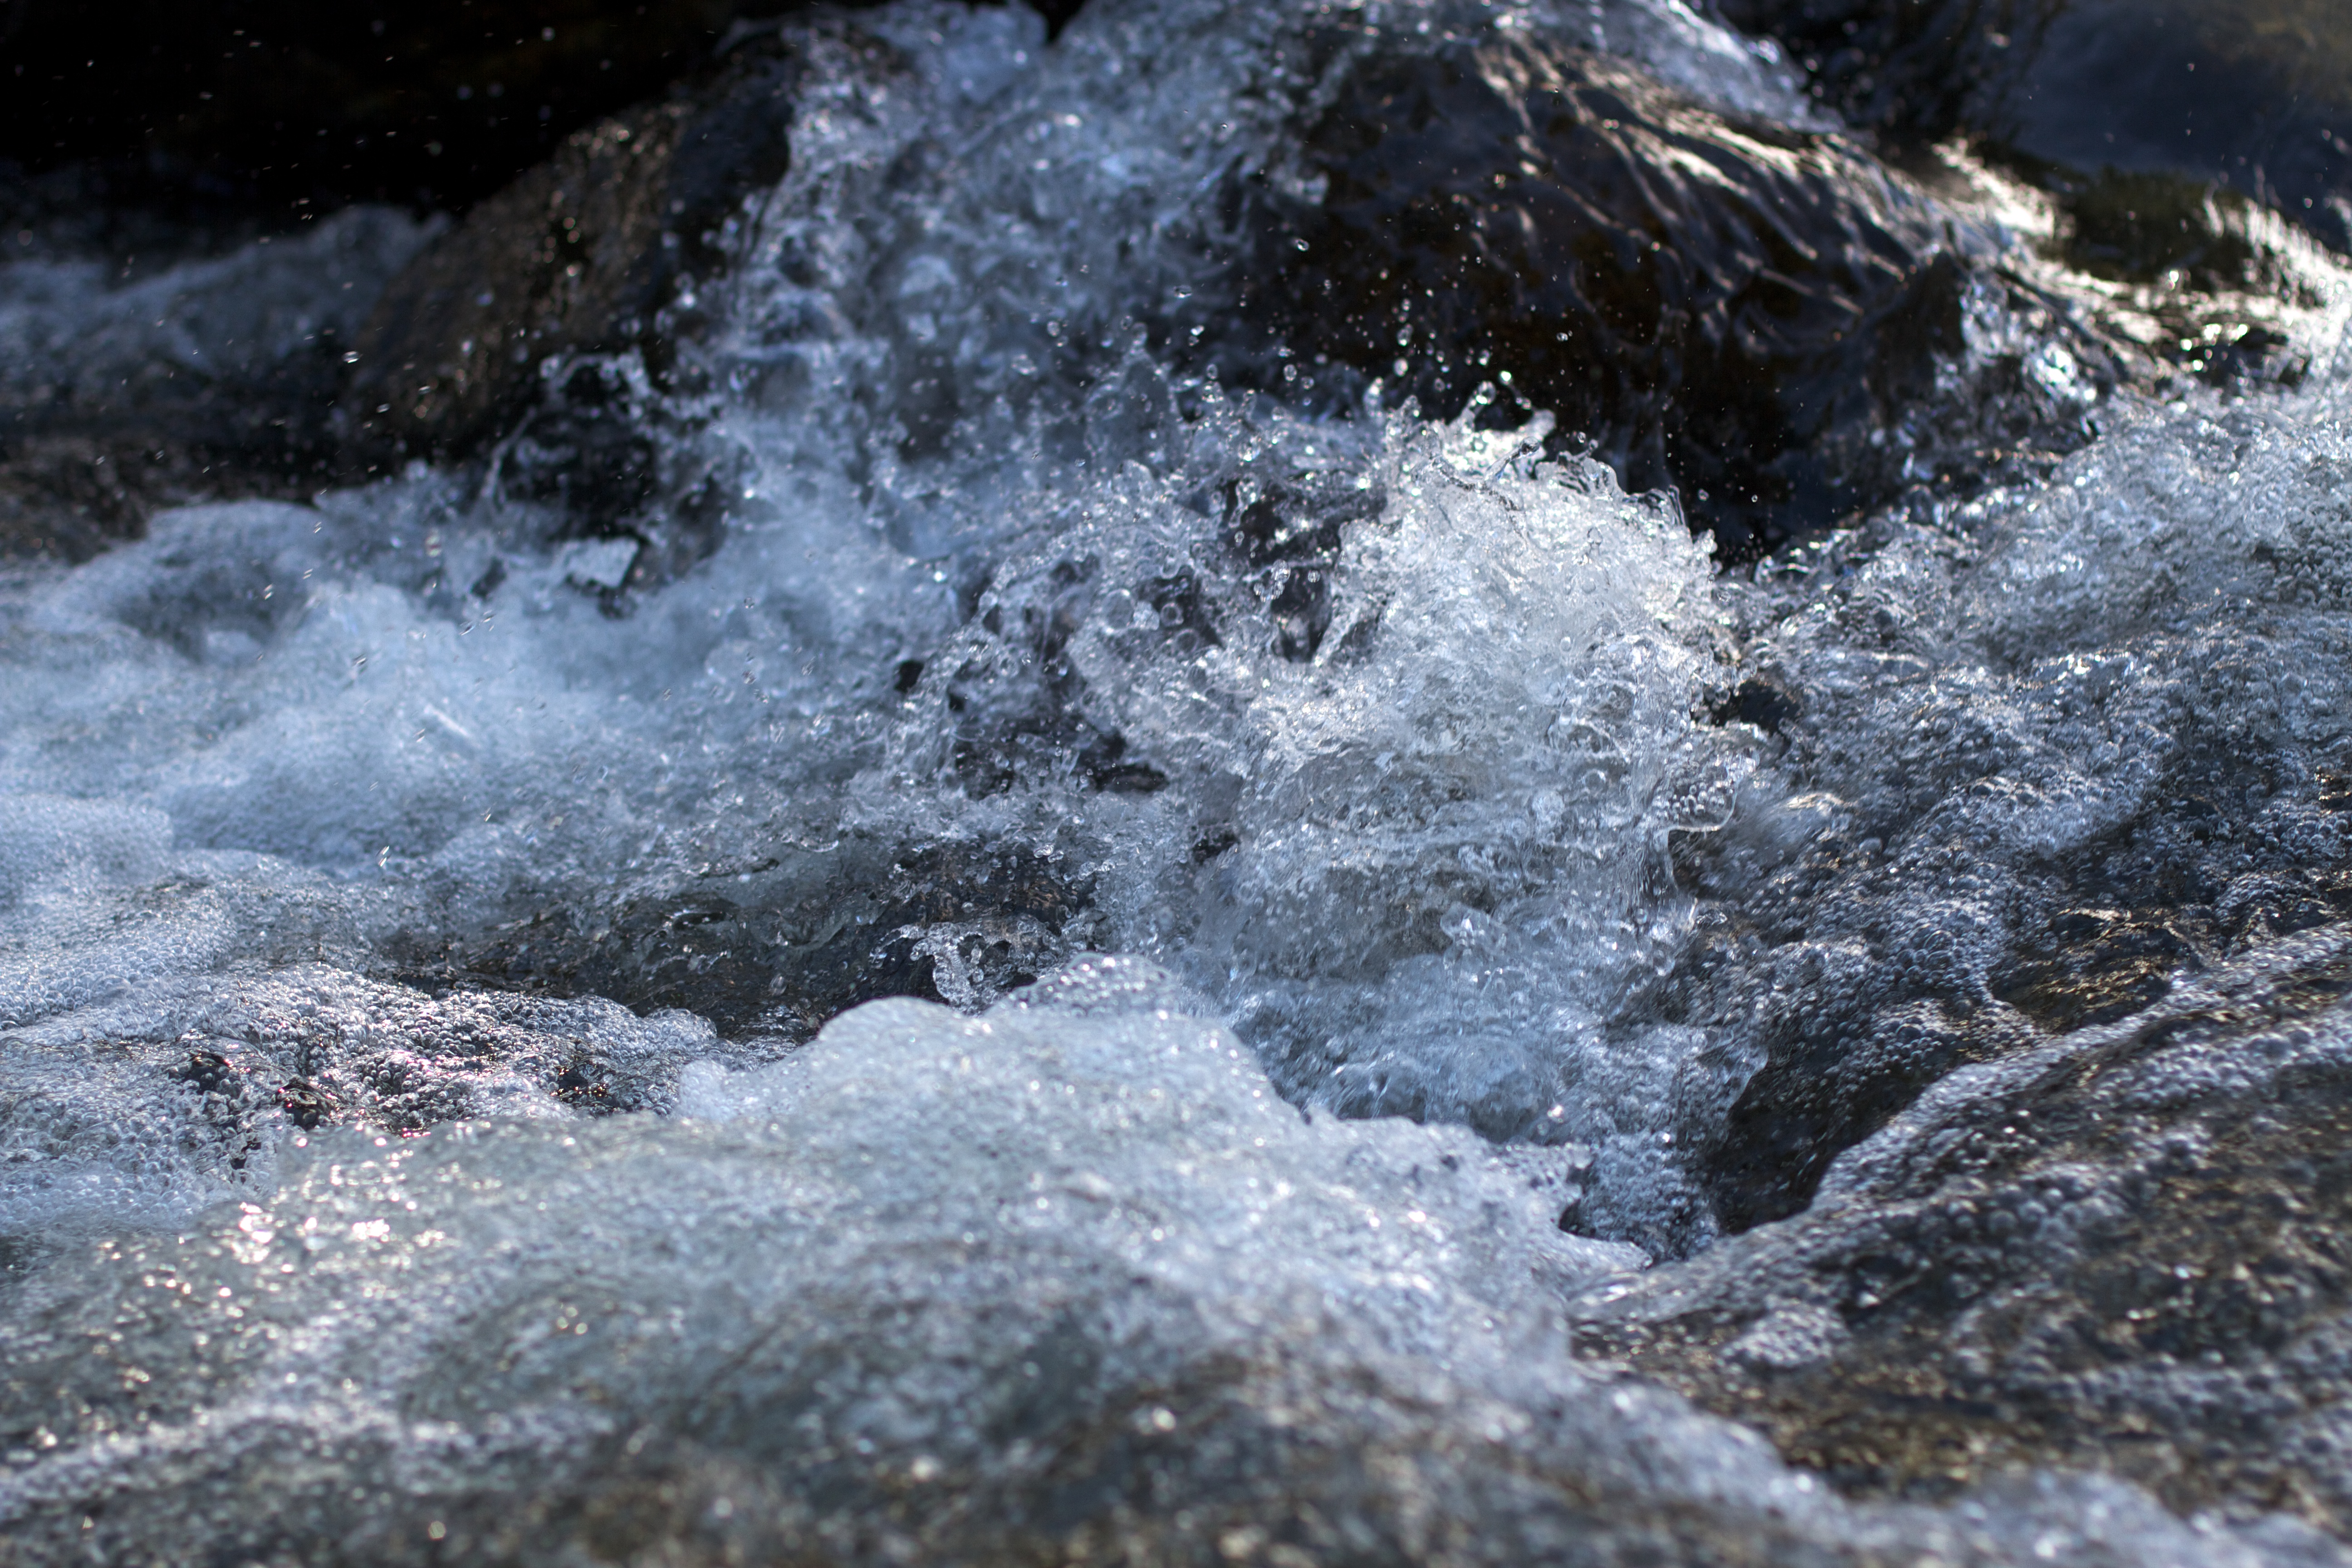
sea, water, nature, rock, waterfall, snow, winter, wave, frost, river, stream, ice, rapid, season, body of water, water feature, freezing, wind wave